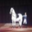
Label: horse